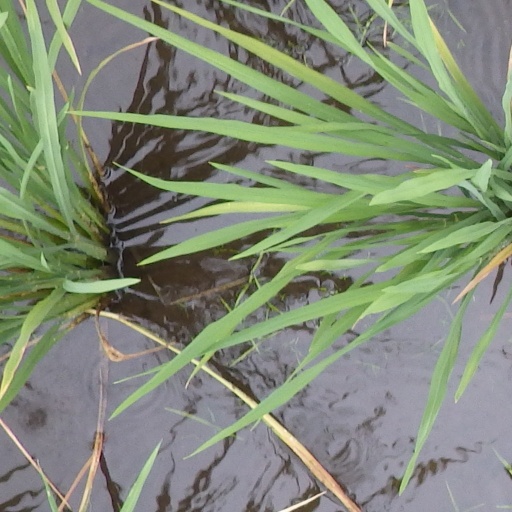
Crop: rice